Roman Cumbria

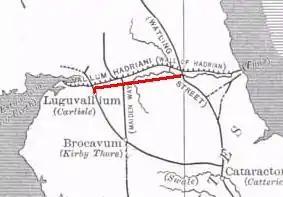
The Stanegate line is marked in red, to the south of the later Hadrian's Wall. (n.b. Brocavum is Brougham, not Kirkby Thore as given in the map)

The years 87 AD - 117 AD were ones of consolidation of the northern frontier area. Only a few sites north of the Stanegate line were maintained, and the signs are that an orderly withdrawal to the Solway-Tyne line was made. There does not seem to have been any rout caused as a result of battles with various tribes. Agricola may have left watchtowers at Burgh-by-Sands, Farnhill, Easton (Finglandrigg) and possibly Bowness-on-Solway. Other watchtowers at Crooklands, Cummersdale and Gamelsby Ridge protecting the agricultural coastal plain may also have existed from this time. The Stanegate road was augmented by large forts: Vindolanda (Northumberland) may date from around 85 AD, other forts dating from the mid-80's were constructed at Newbrough and at Carvoran (in present-day Northumberland), Nether Denton, and Brampton in Cumbria. Modifications to the Stangate line, with the reduction in the size of the forts and the addition of fortlets and watchtowers between them, seems to have taken place from the mid-90s onwards.